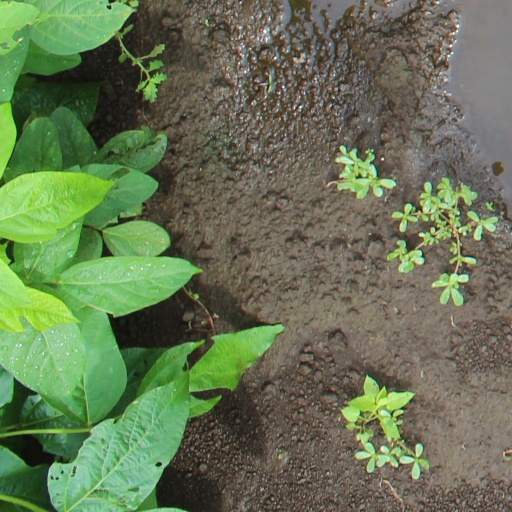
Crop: soybean